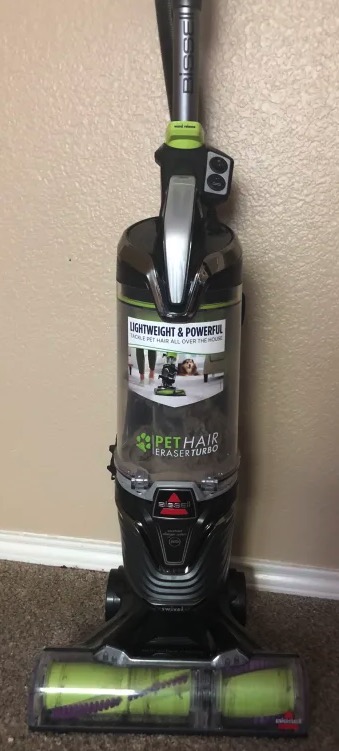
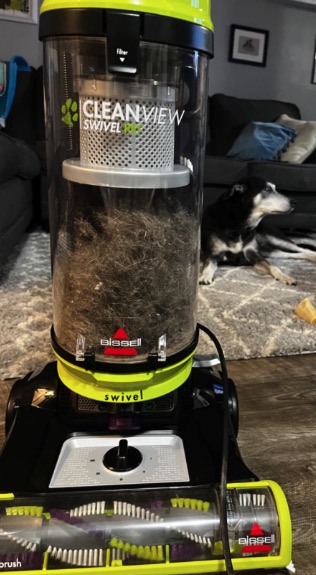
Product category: items_vacuum
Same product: no